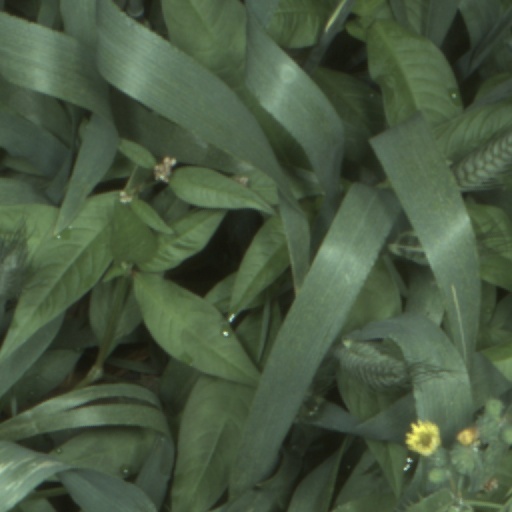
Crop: wheat